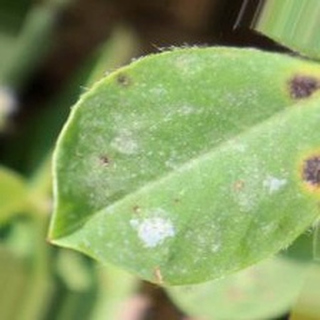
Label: groundnut_early_leaf_spot